The Life You Can Save

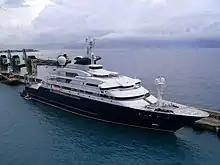
Paul Allen's yacht "Octopus". Singer calls the "Octopus" an example of excessive luxury in a culture that does not give as much as it ought to.

Singer says that citizens of richer nations do not donate as much as they could. The author says the reasons are not philosophical, but due to psychological considerations including cognitive dissonance, diffusion of responsibility and the evolutionary history of human ancestors. For instance, according to Singer, cognitive dissonance theory predicts that humans are rationalizing creatures, making it difficult to change their minds on topics (e.g. charity) that cause any anxiety—unless they are highly motivated to bear it during long contemplation.